Tyalgum, New South Wales

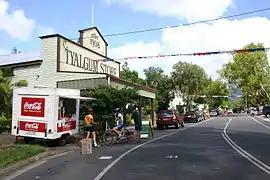
Australia Day, Coolman Street, Tyalgum

Tyalgum is a rural village located in north-eastern New South Wales, Australia. At the time of the , Tyalgum had a population of 521 people.